Wanted (2008 film)

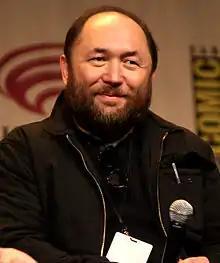
Director Timur Bekmambetov was approached for his distinctive visual style, and agreed to direct "Wanted" based on the project's mixture of film genres.

The comic book miniseries "Wanted" (2003–04), by Mark Millar and J. G. Jones, came to the attention of Universal Pictures through executive Jeff Kirschenbaum, a comic book fan who sought a film adaptation that would be considered a "hard-R" and encouraged the studio to pick up the rights to the miniseries. By 2004, producer Marc Platt had gotten the film rights, and lobbied the studio to get Russian-Kazakh director Timur Bekmambetov, as Platt considered that the visual style and sensibility Bekmambetov showed in "Night Watch" (2004) and its sequel "Day Watch" (2006) fit "Wanted" in the sense that "the comic is dark and edgy but it also has an ironic, comedic tone beneath its violent action." In December 2005, Bekmambetov was hired to direct, his first English-language film, and writers Derek Haas and Michael Brandt were assigned the script. Bekmambetov described the original comic as "risky and very provocative", with "a twist and good characters", and declared that the thing that attracted him the most in "Wanted" was how it went through various film genres in its plot: "It's a comedy, a tragedy, a drama, a melodrama. Every scene, we change genres and that's why our movie is different."